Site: brandenburg
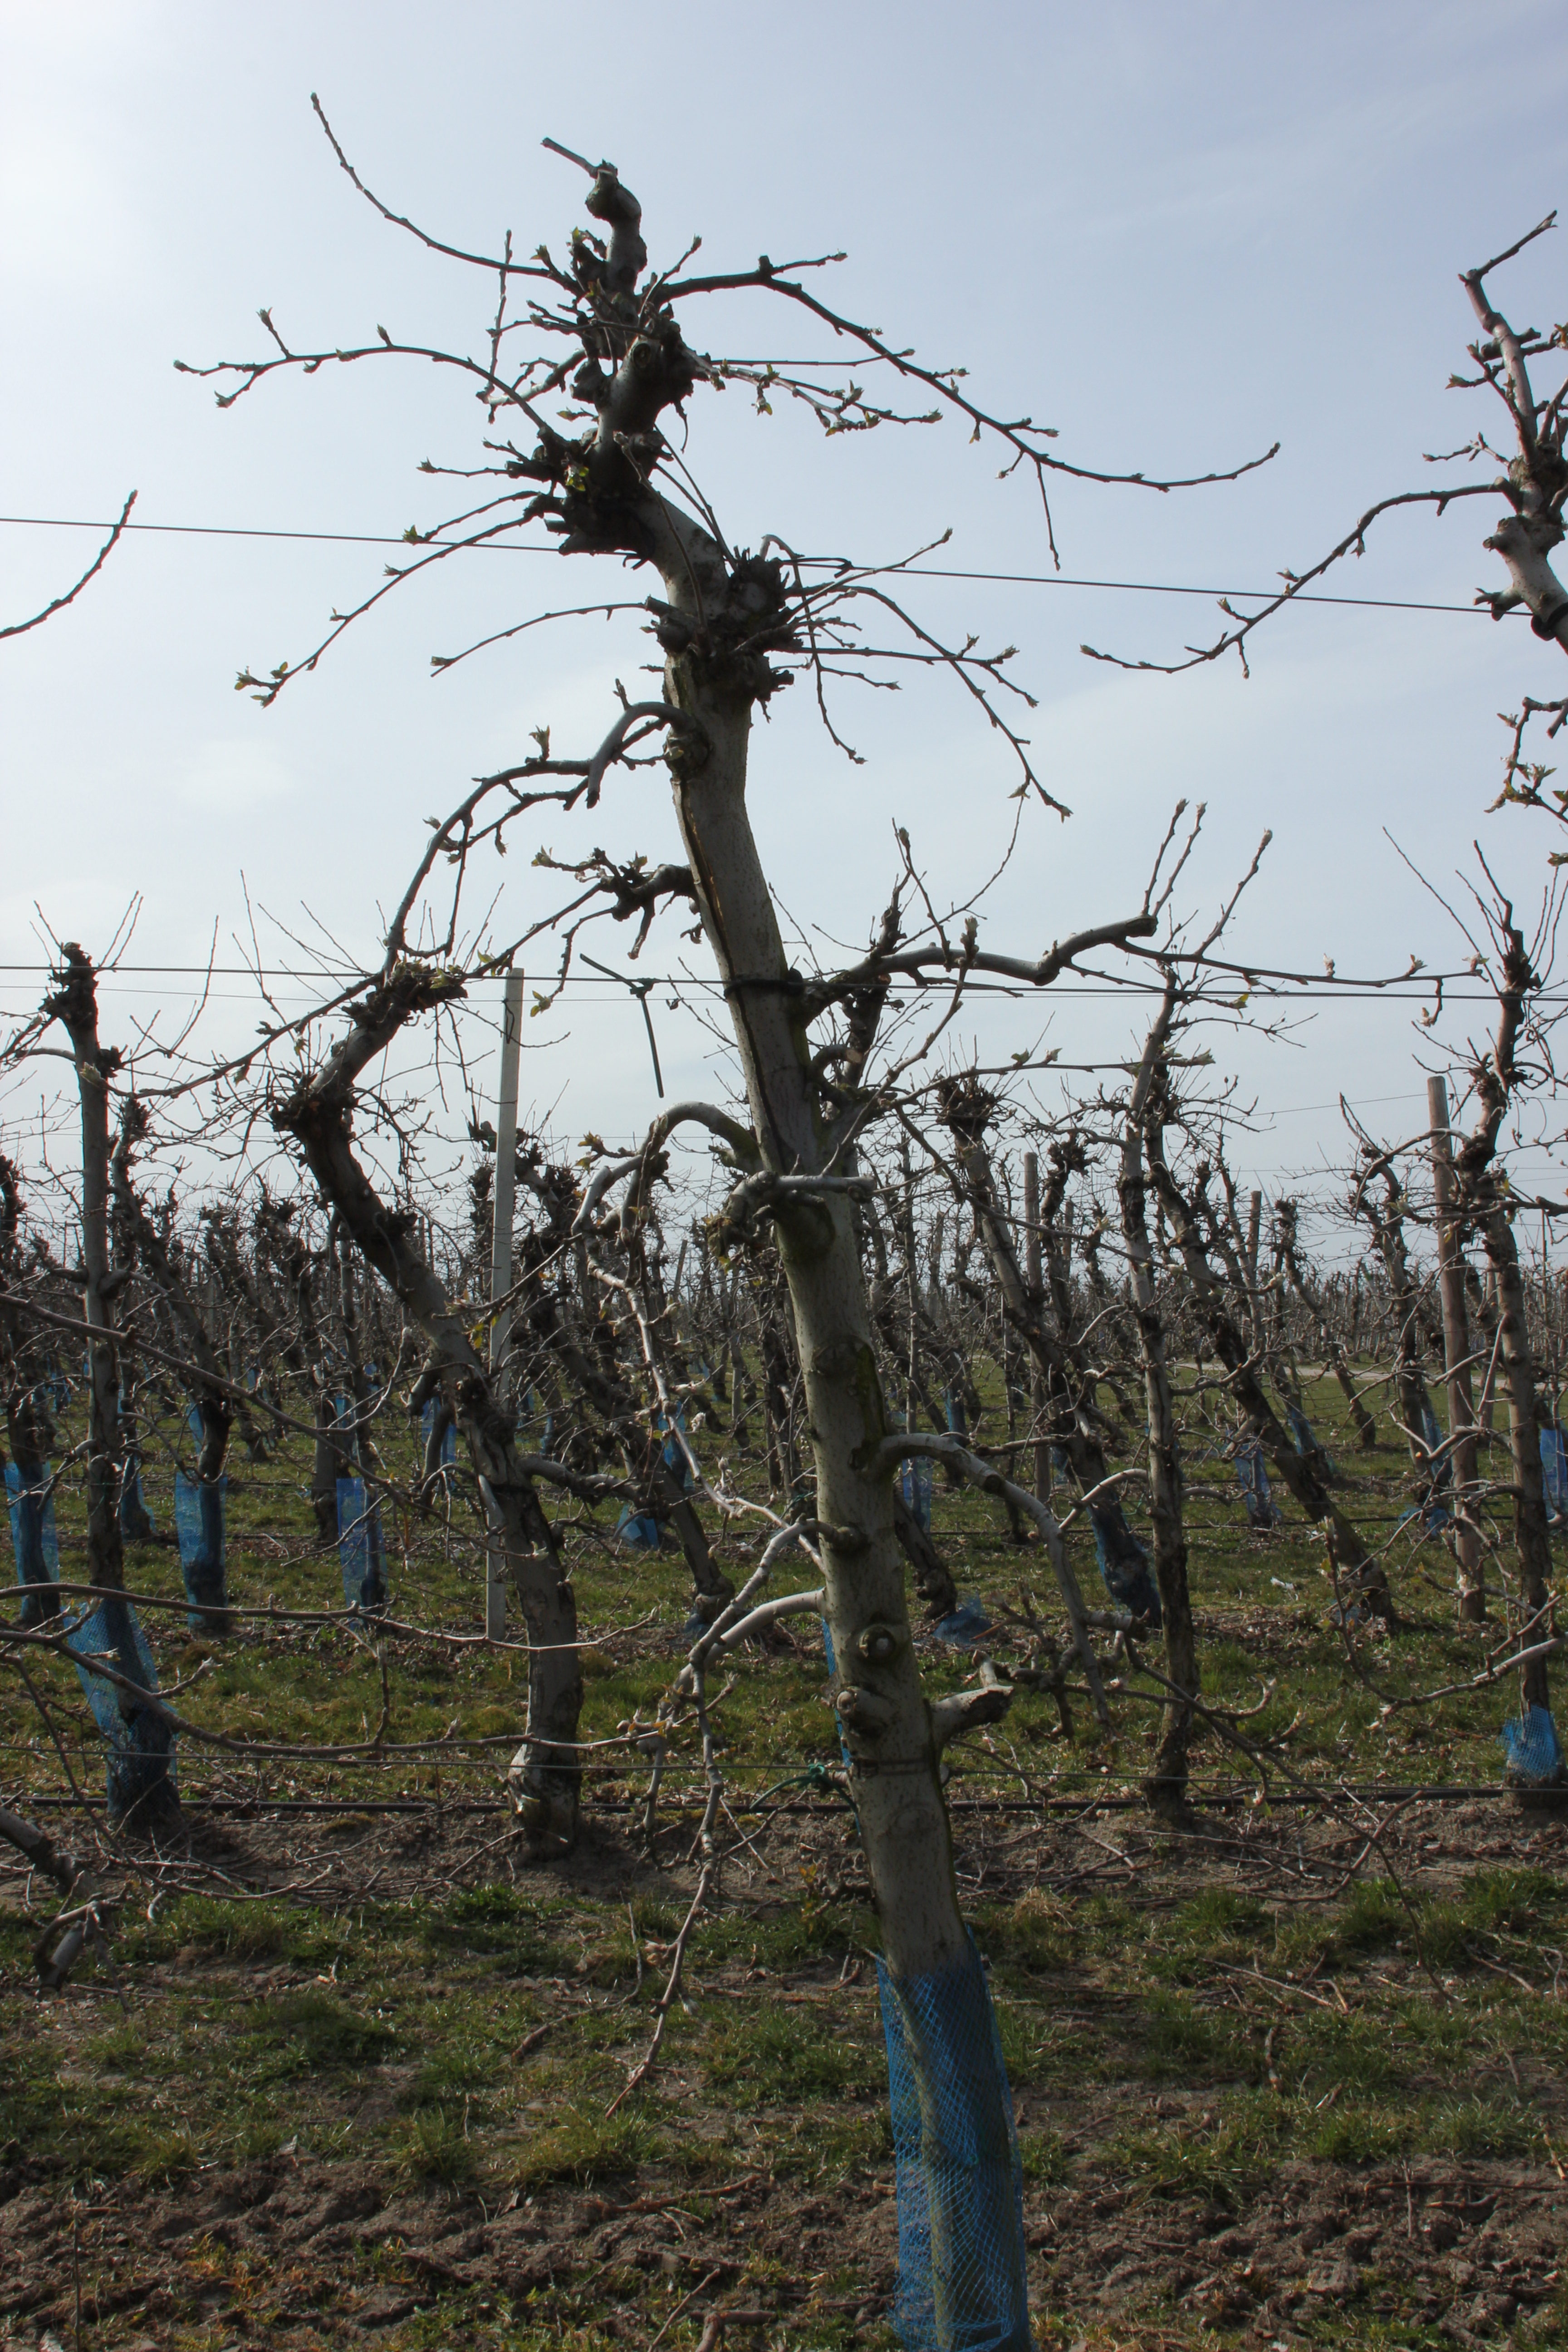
Growth stage (BBCH 54): Inflorescence emergence